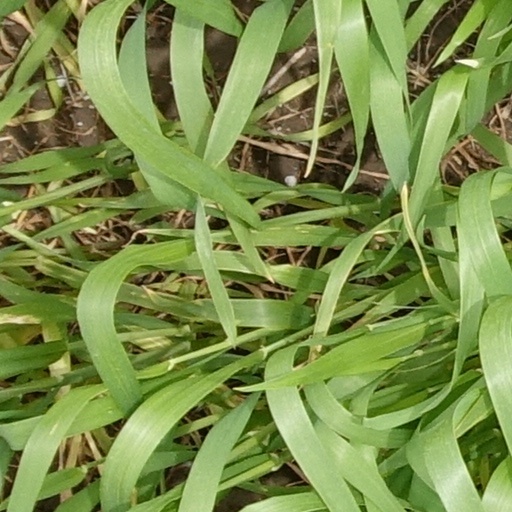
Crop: wheat